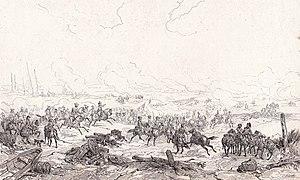
Bataille de Neuwied, 18 avril 1797. Les troupes françaises du général Hoche battent une armée autrichienne commandée par le général Werneck.
Franz von Werneck, né le 13 octobre 1748 à Stuttgart dans le duché de Wurtemberg et mort le 17 janvier 1806 à Hradec Králové, dans l'actuelle République tchèque, est un militaire autrichien au service de la monarchie de Habsbourg et de l'Empire d'Autriche. Il participa successivement à la guerre austro-turque de 1788-1791, aux guerres de la Révolution française et aux guerres napoléoniennes. Sa carrière fut honorable jusqu'en 1797, date à laquelle il perdit une bataille et fut démis de ses fonctions. Rappelé à l'armée en 1805, il dut capituler la même année face aux Français avec la totalité de son corps. Sur le point d'être déféré en cour martiale, il mourut peu de temps avant son procès.